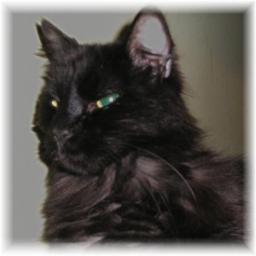
Animal: cats